Chézy-sur-Marne

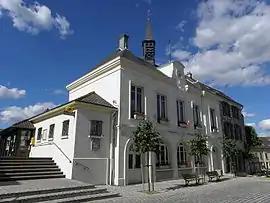
Town hall

Chézy-sur-Marne (literally "Chézy on Marne") is a commune in the Aisne department in Hauts-de-France in northern France.